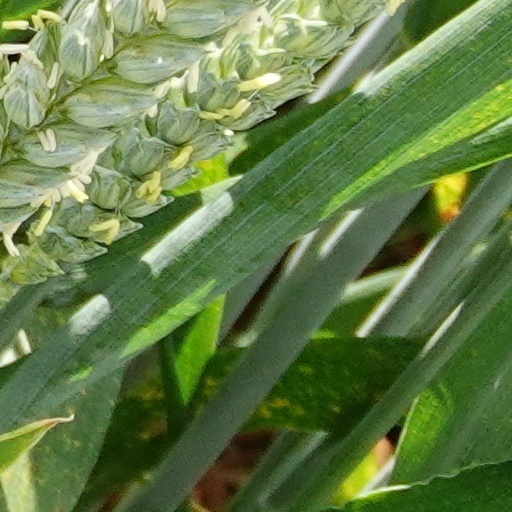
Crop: wheat